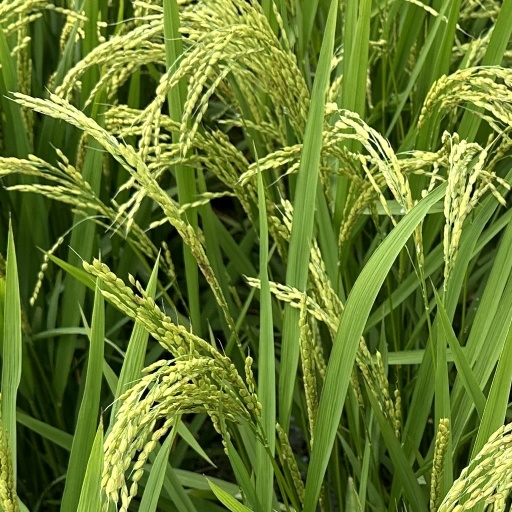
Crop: rice